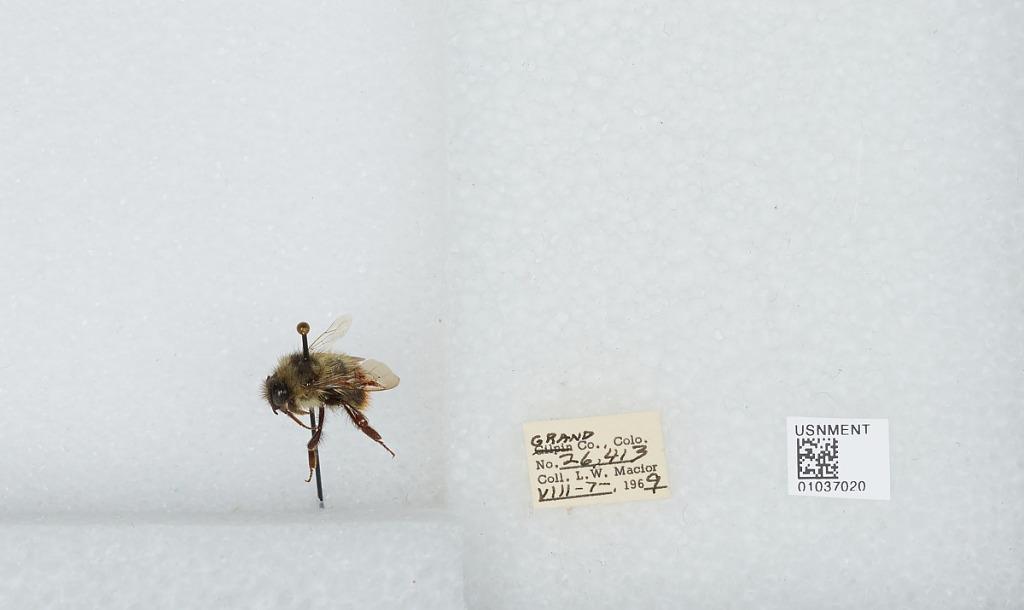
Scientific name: Bombus (Pyrobombus) mixtus Cresson
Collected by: L. Macior
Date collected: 1969-8-7
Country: United States
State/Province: Colorado
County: Grand
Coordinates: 40.073, -106.103